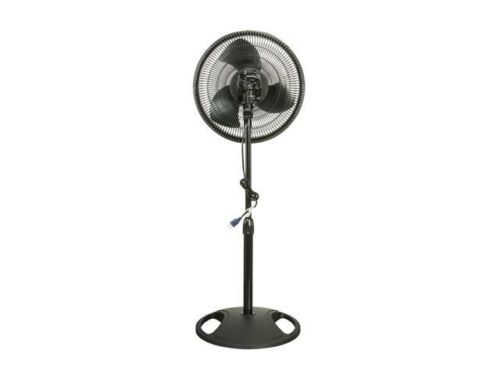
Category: fan